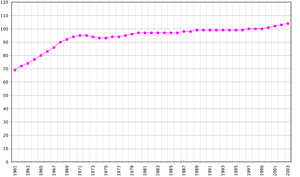
Les Tonga, en forme longue le royaume des Tonga, est un État de Polynésie, situé dans l'Ouest de l'océan Pacifique sud, à 744 km à l'est-sud-est des îles Fidji et à 875 km au sud de Wallis-et-Futuna. Le pays est réparti en trois archipels principaux comportant plus de 170 îles et îlots.